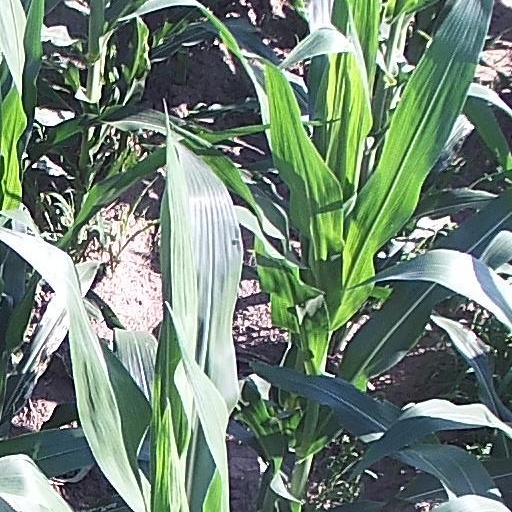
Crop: maize; corn